Federal Prison Camp, Bryan

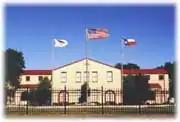
Front of the camp

Federal Prison Camp, Bryan (FPC Bryan) is a minimum-security United States federal prison for female inmates in Bryan, Texas. It is operated by the Federal Bureau of Prisons, a division of the United States Department of Justice.